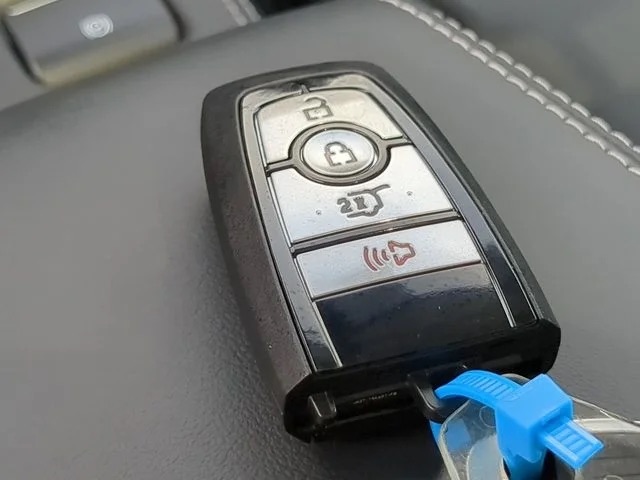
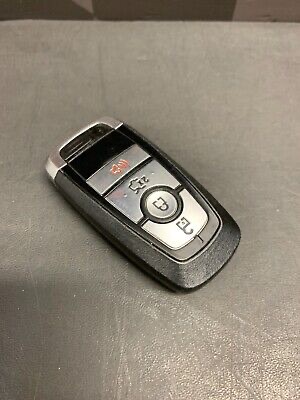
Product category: misc
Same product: yes